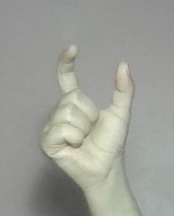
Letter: nun